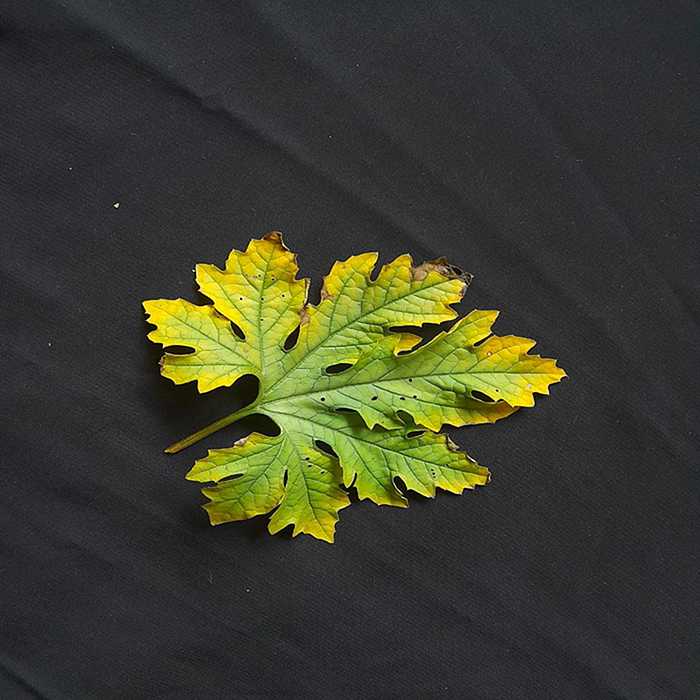
Plant: Bitter Gourd
Label: Fusarium wilt